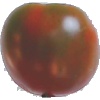
Label: Tomato Maroon 1